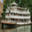
Label: ship